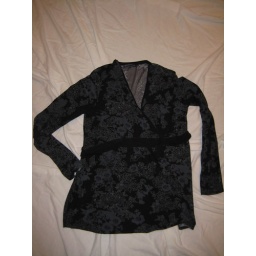
Thyme Maternity; size L; black with blue floral prints; soft feel to it; ties in back; criss-cross front panels